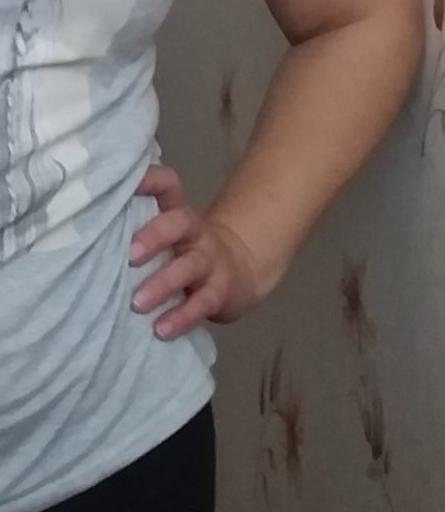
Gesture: no_gesture